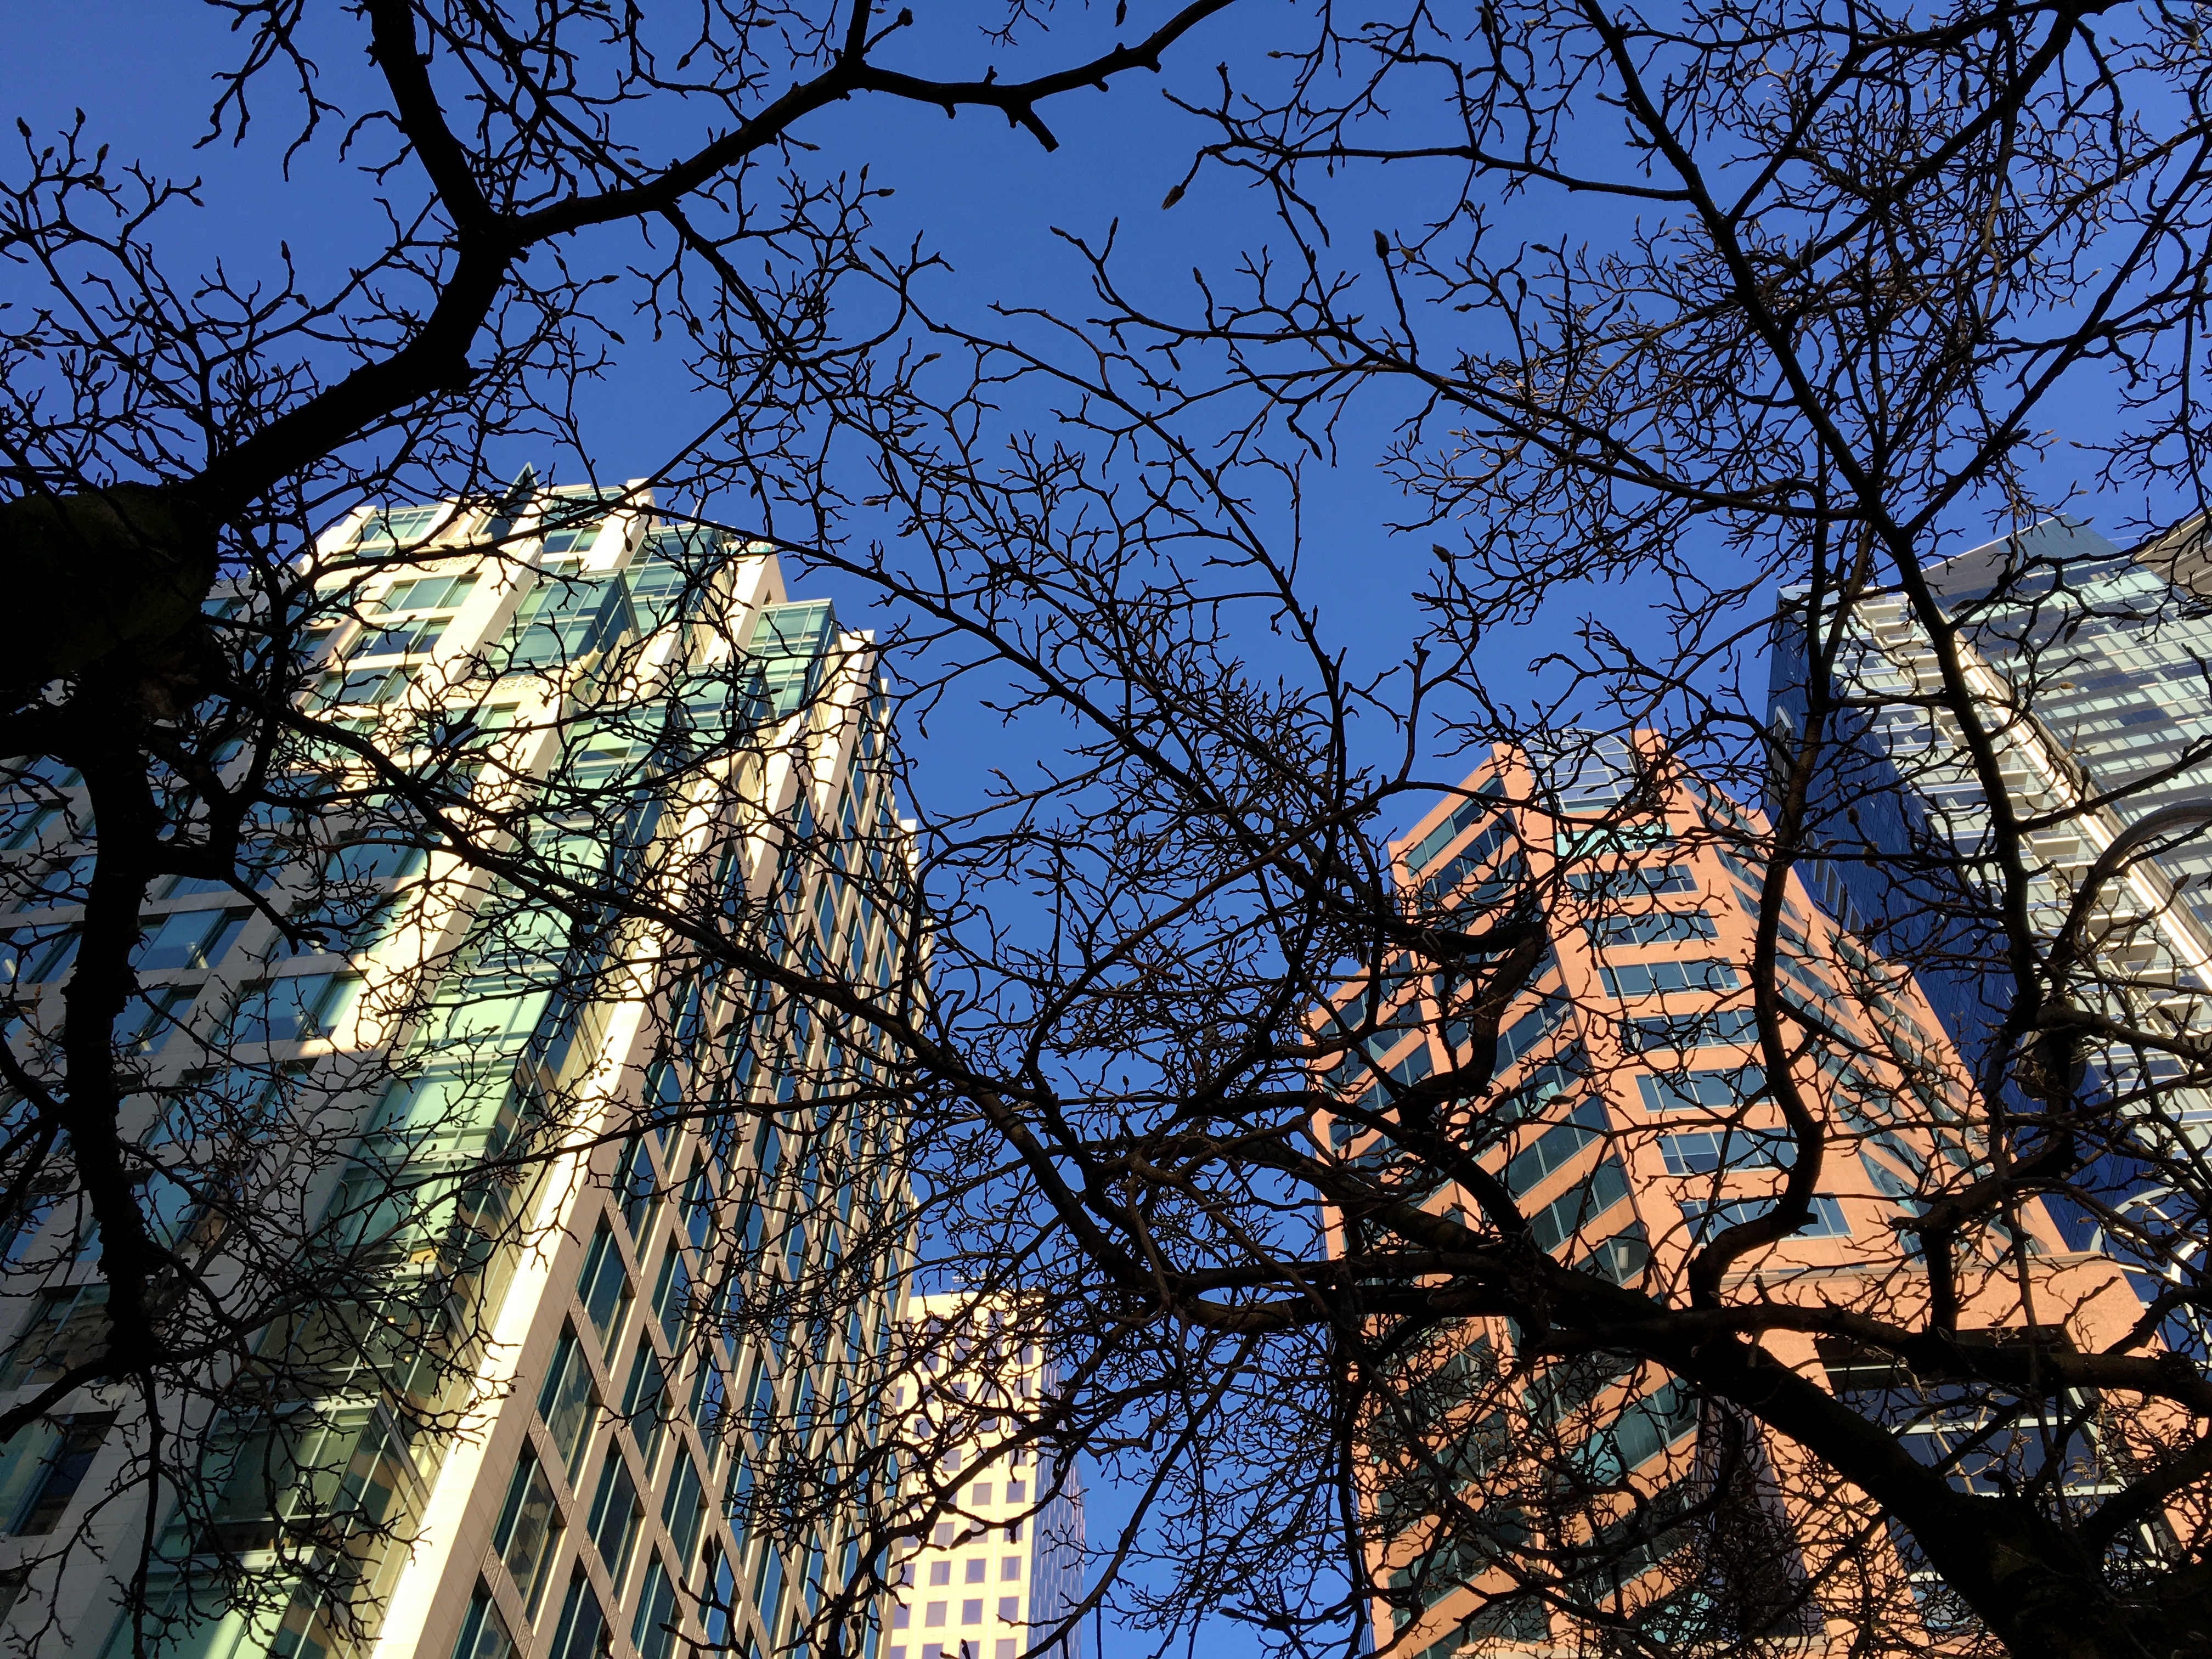
tree, branch, plant, sky, sunlight, leaf, flower, spring, autumn, park, season, 2015365, urban area, woody plant